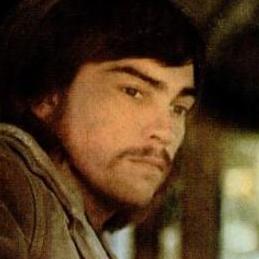
Age: 23